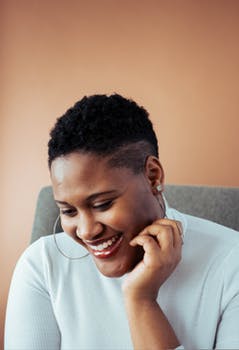
Label: No Watermark